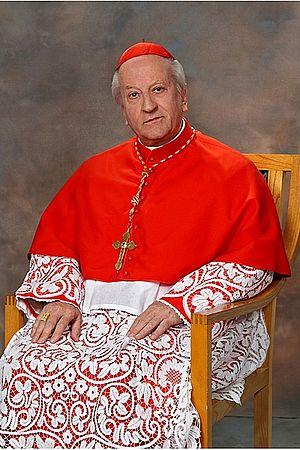
Franc Rodé, né le 23 septembre 1934 à Ljubljana en Slovénie, est un cardinal de l'Église catholique romaine, membre de la famille vincentienne, et préfet émérite de la Congrégation pour les Instituts de vie consacrée et les Sociétés de vie apostolique depuis 2011.